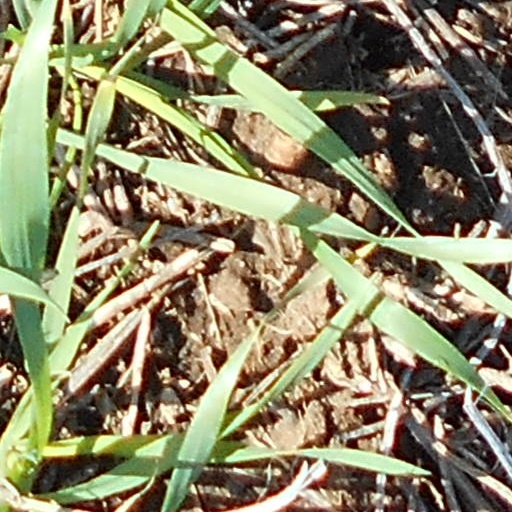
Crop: wheat